Brazilian monitor Javary (1874)

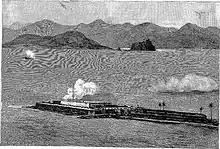
View of the Fortress of Villegaignon (Fortaleza de São Francisco Xavier da Ilha de Villegagnon) held by rebel forces: the sinking vessel is the "Javary" Monitor (The Graphic, 06/01/1894)

During the Revolta da Armada, "Javary" was heavily involved in the mutiny. The ship was responsible for defending the main armory from the rebels (Ponta da Armação). She lost her engines, remaining anchored between Ponta do Calabouço and Villegagnon Island, in the Guanabara Bay, when she began an exchange of fire with the fortresses of Barra do Rio de Janeiro.